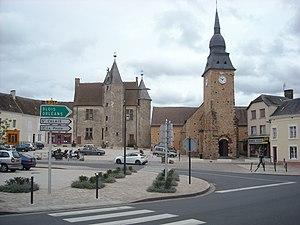
Photo de la place du château.
Cet article recense les monuments historiques de l'arrondissement de Mamers, dans le département de la Sarthe, en France.
Bouloire est une commune française, située dans le département de la Sarthe en région Pays de la Loire, peuplée de 2 082 habitants.
Le château de Bouloire est un château sur la commune de Bouloire dans le département de la Sarthe. Il est inscrit au titre des monuments historiques.